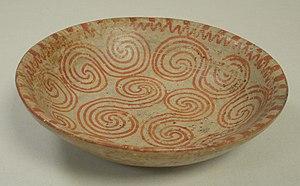
"Cajamarca, également connue sous les noms de ""Cajamarca Quechua"" ou ""Kashamarka"" est la capitale et la plus grande ville de la région du même nom, ainsi qu'un important centre culturel et commercial des Andes du Nord. Elle est située sur les hauts plateaux du nord du Pérou, à environ 2 750 m au-dessus du niveau de la mer.